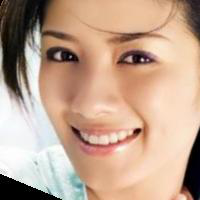
Age group: age 21-30